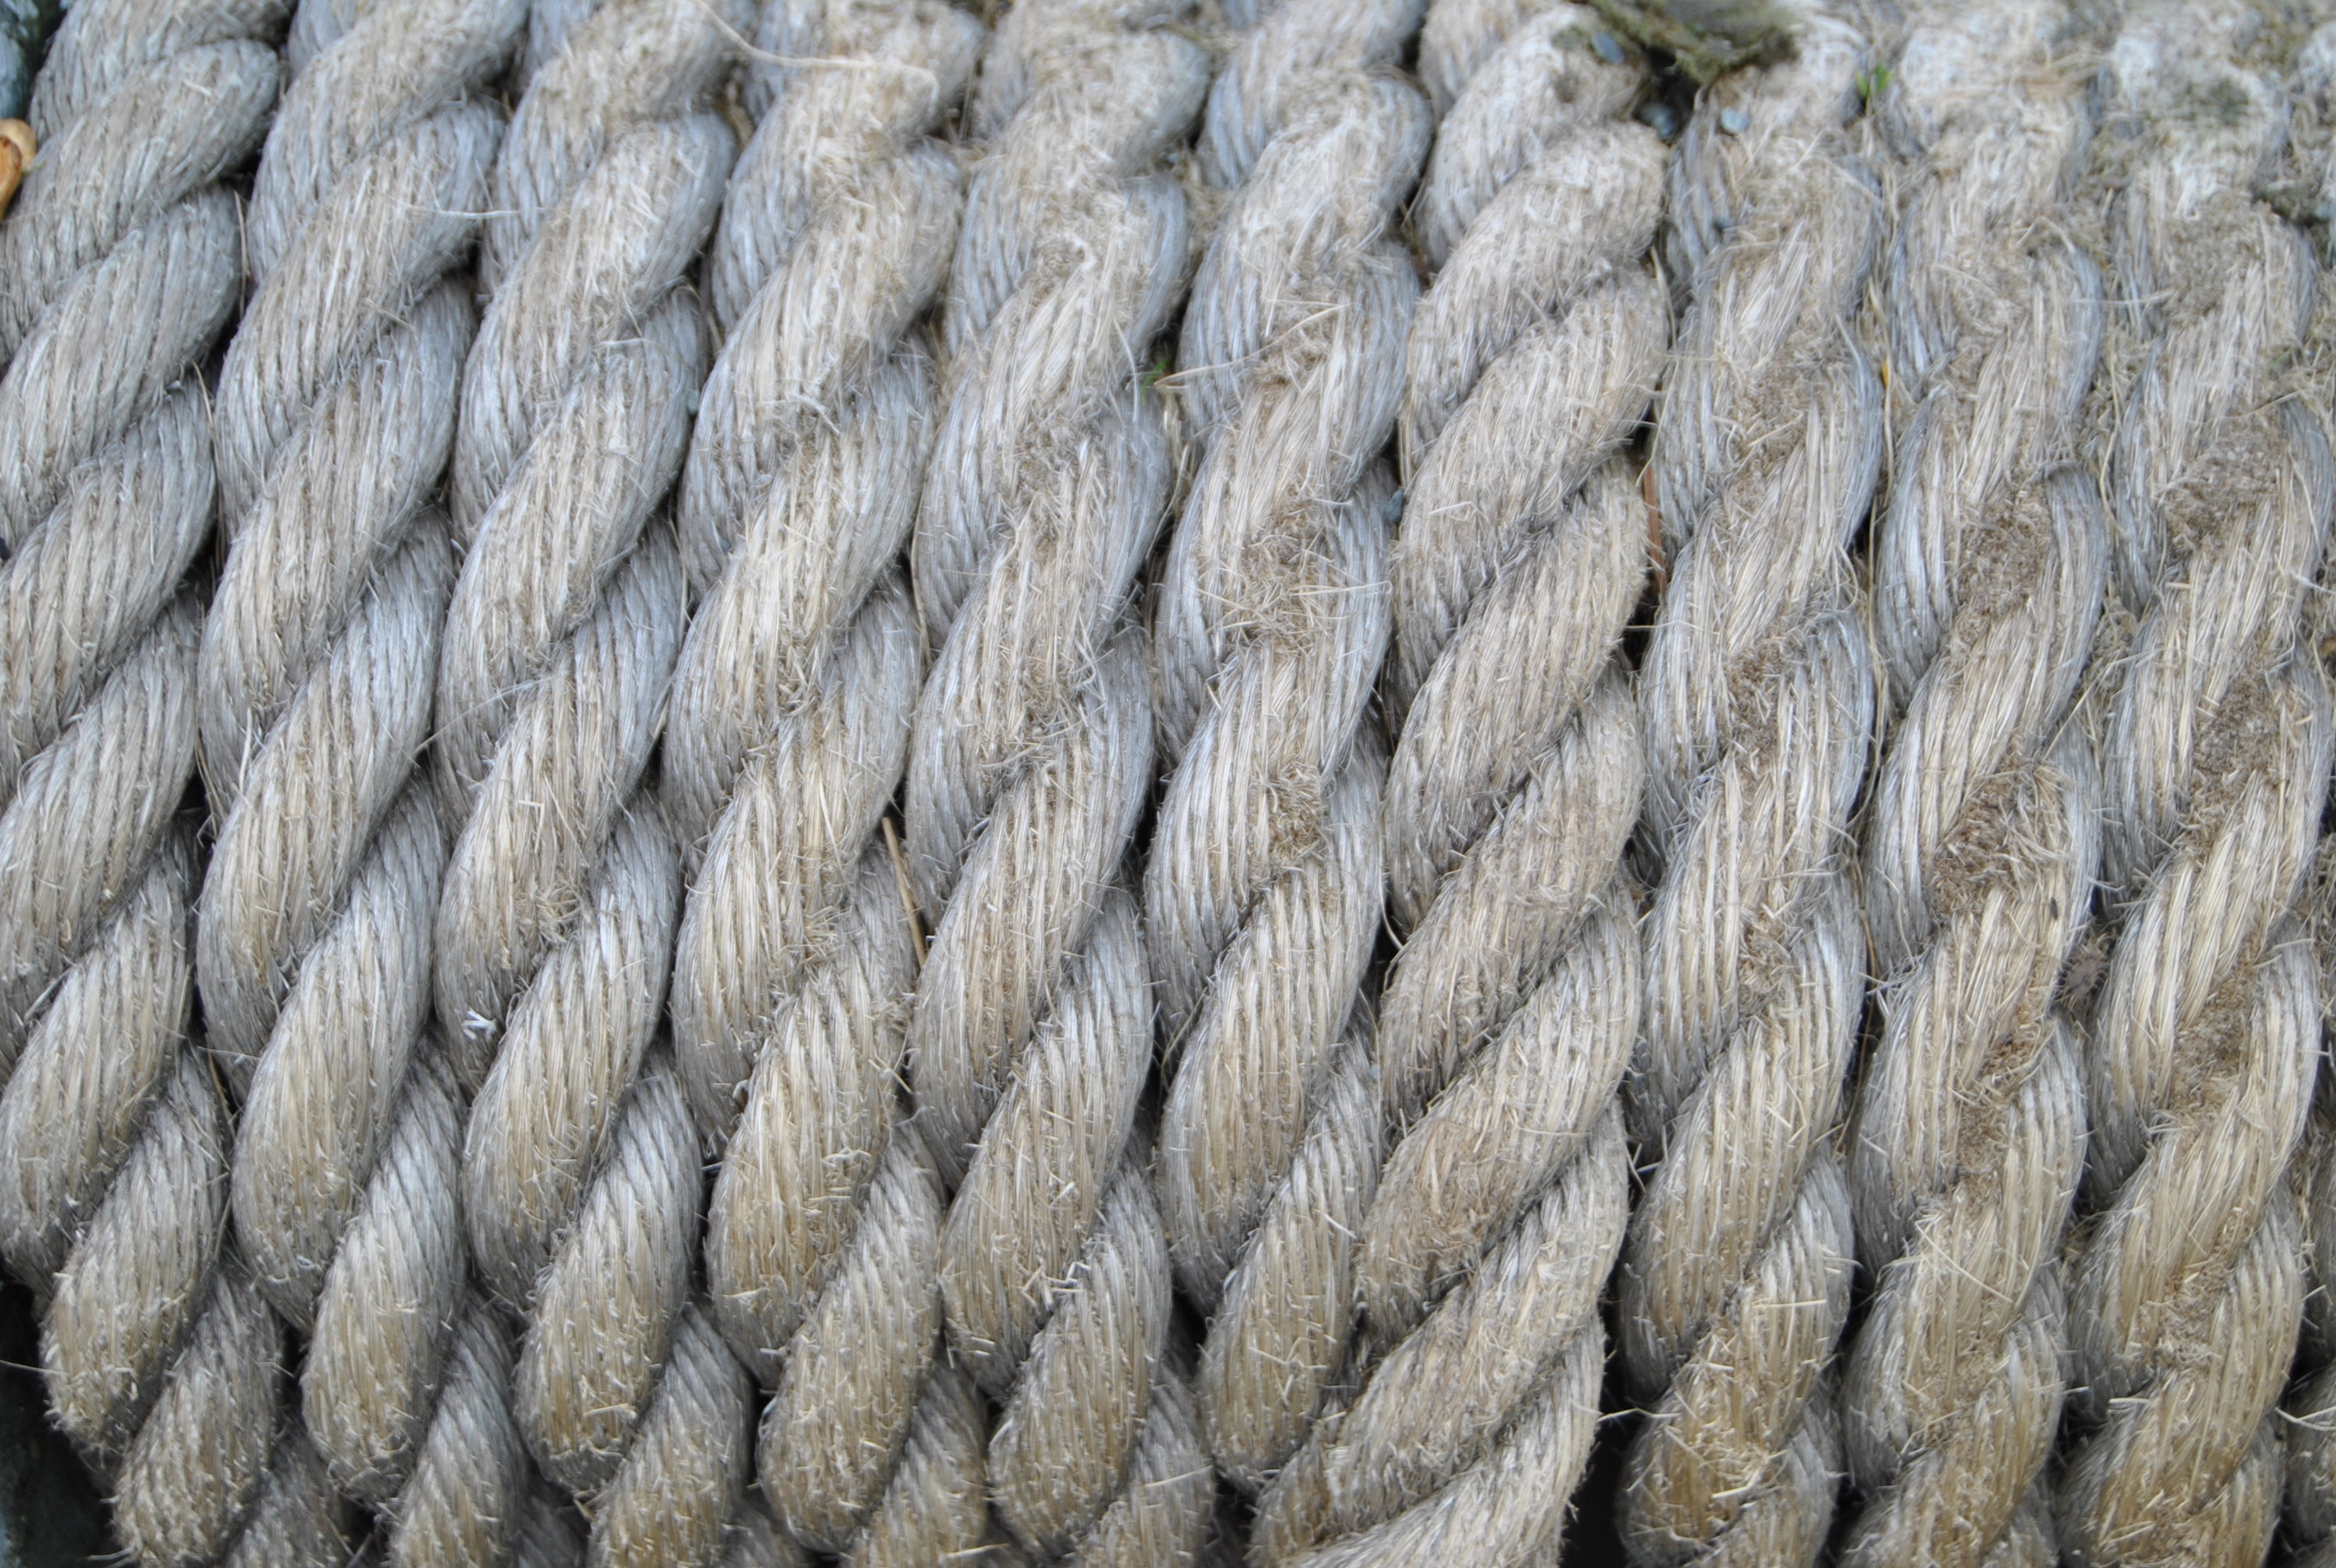
sea, rope, boat, cable, transport, equipment, rigging, wool, material, thread, textile, nautical, net, marine, maritime, winch